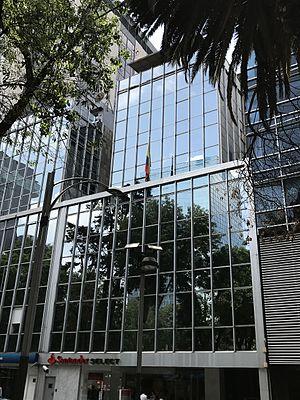
Cette liste comprend les représentations diplomatiques de la Colombie, à l'exclusion des consulats honoraires.